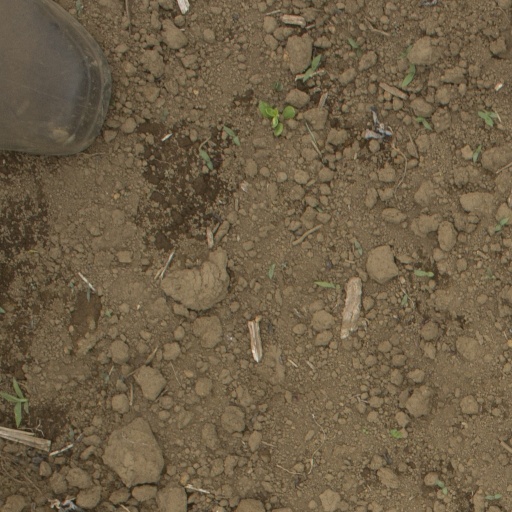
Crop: Jerusalem artichoke